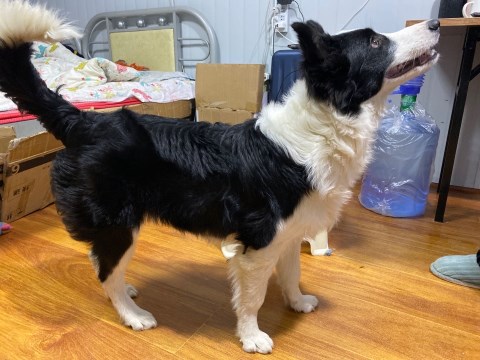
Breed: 2594-n000109-Border_collie